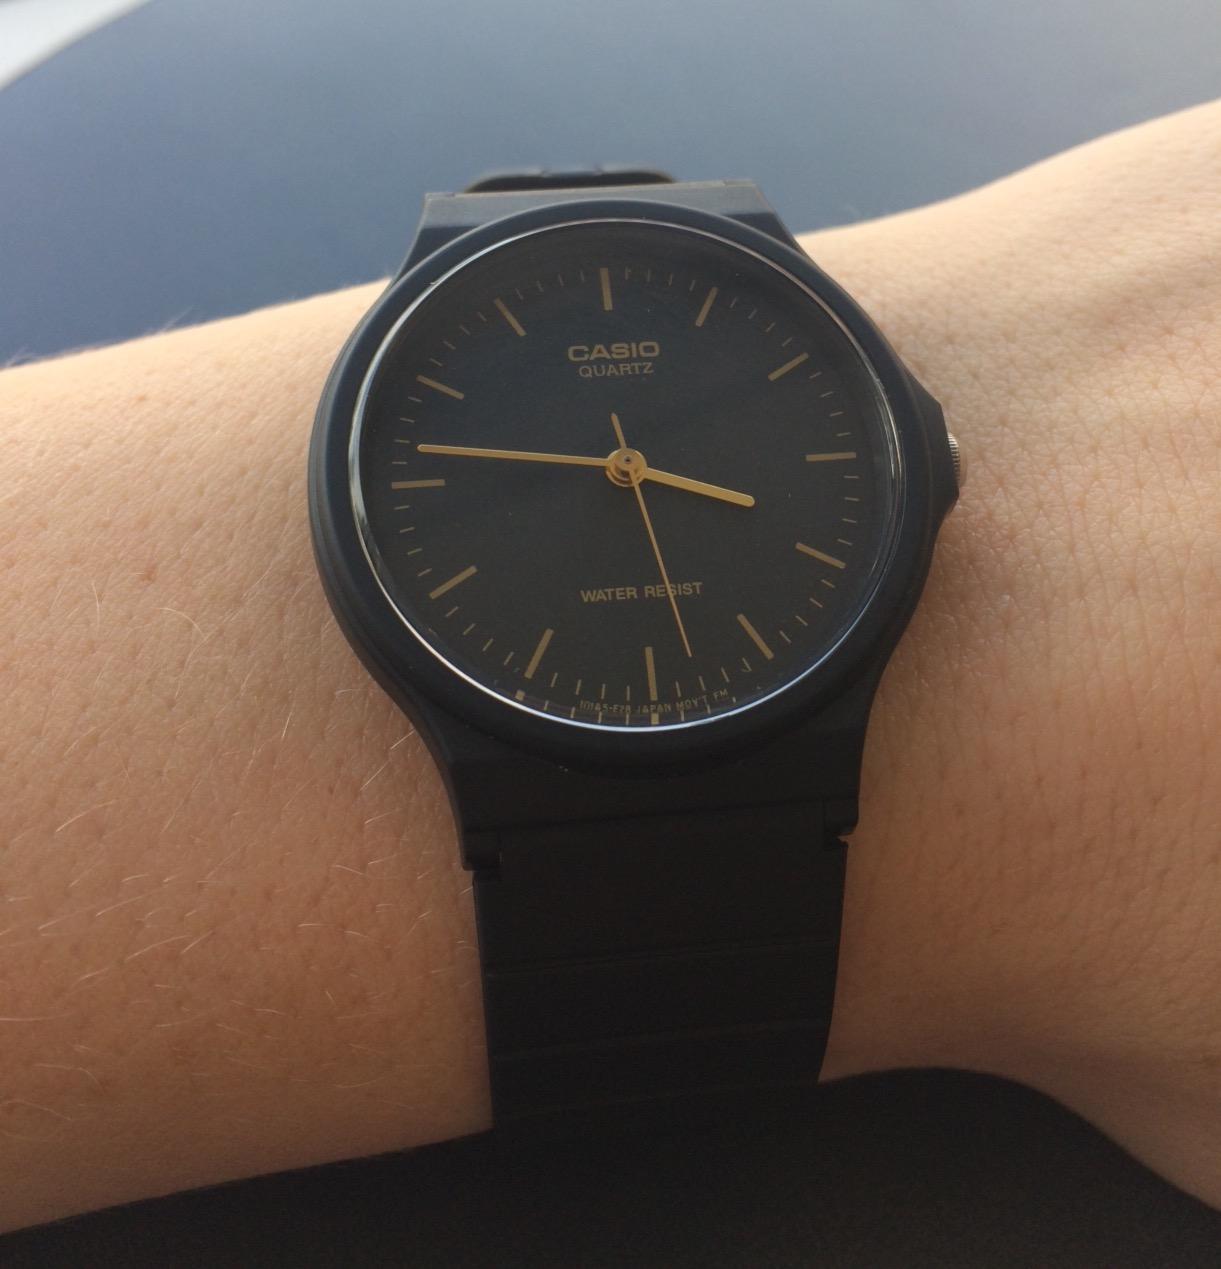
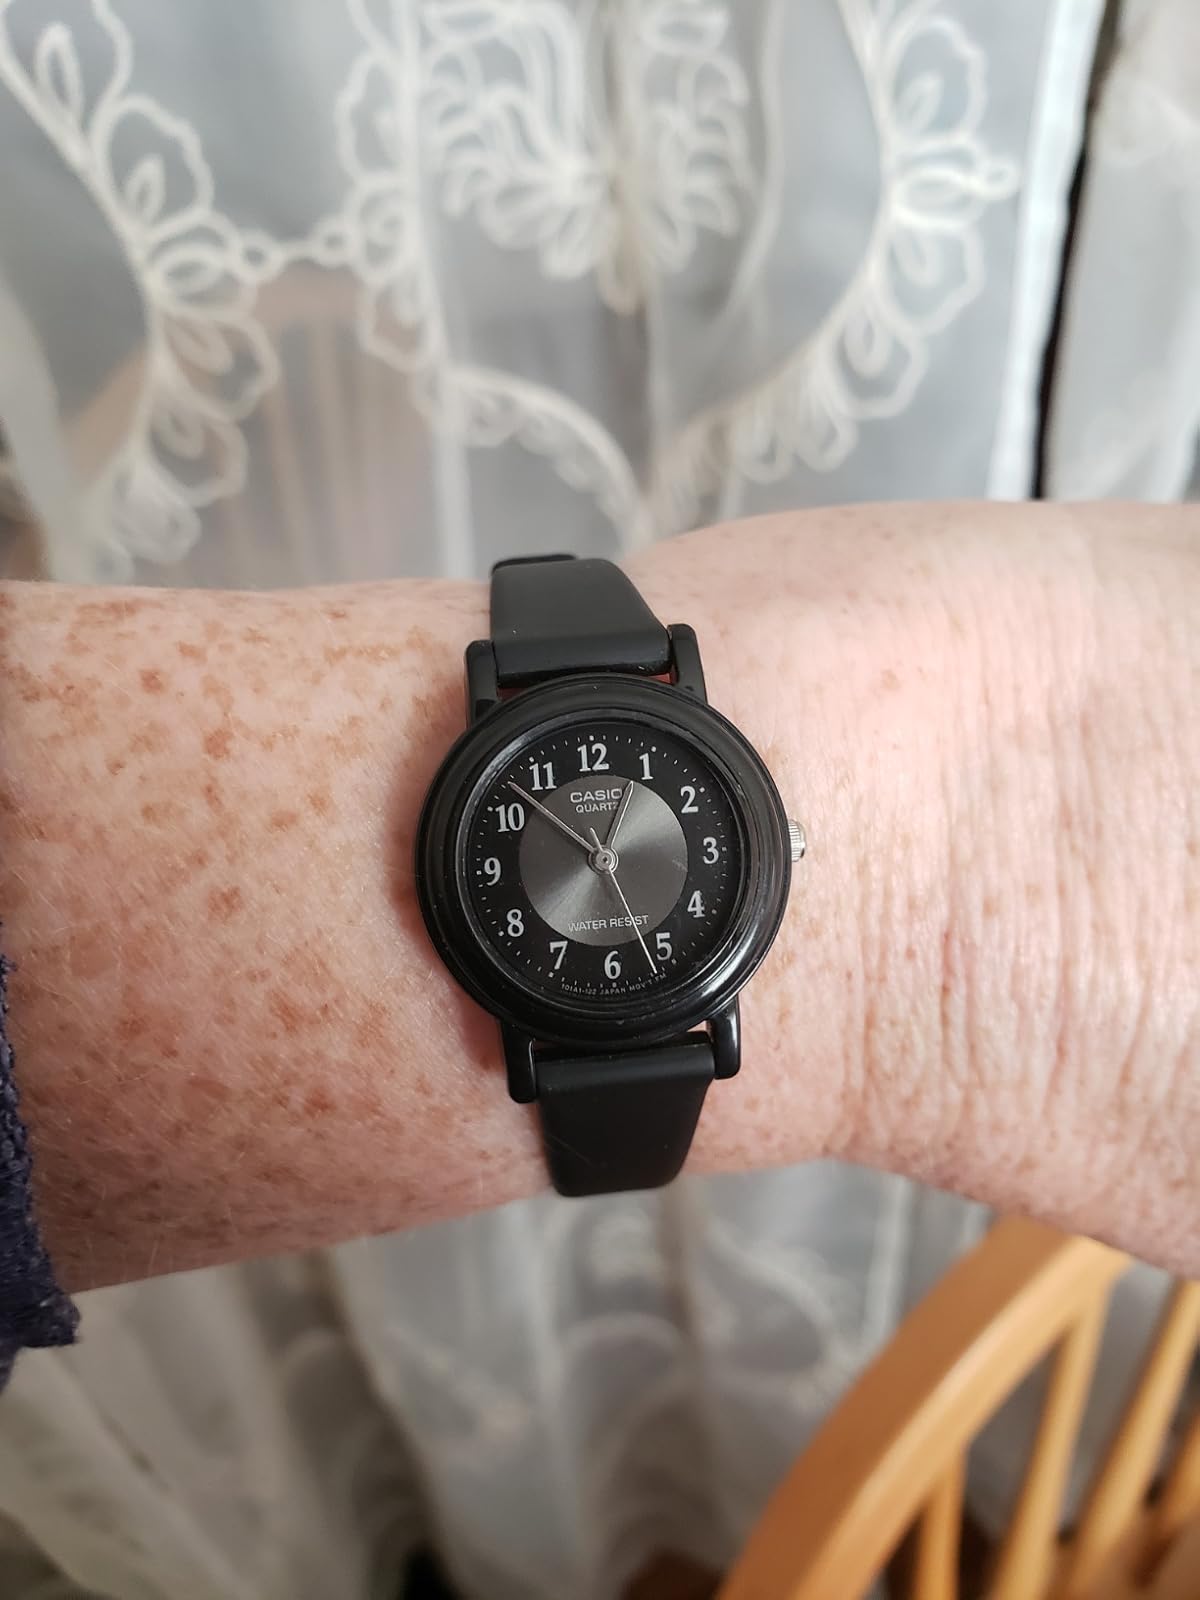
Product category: accessories_watch
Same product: no